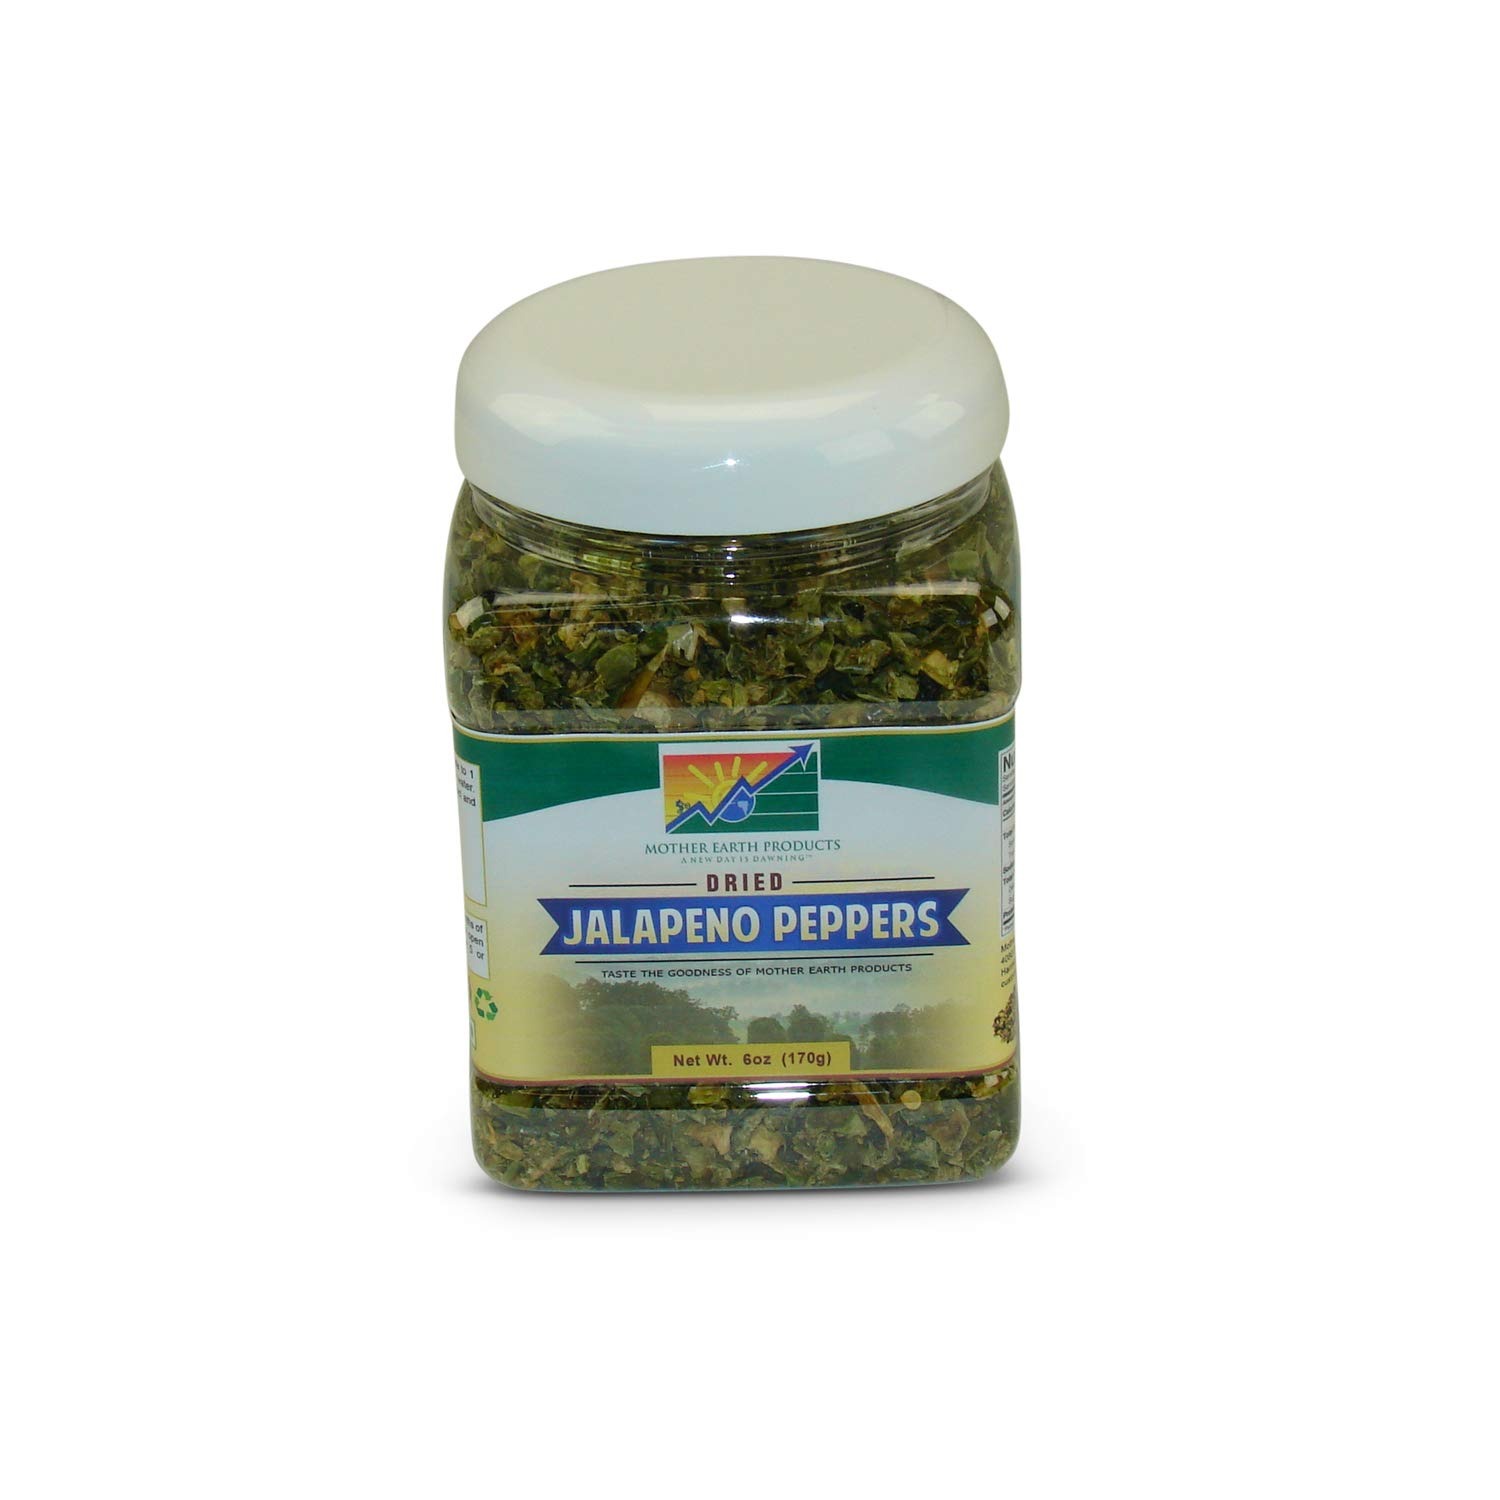
Item Name: Mother Earth Products Dried Jalapeno Peppers, 6 oz Jar
Bullet Point 1: Non GMO and gluten free
Bullet Point 2: Can store up to 25 years in proper conditions
Bullet Point 3: Snack out of the bag or use with meals or camping
Bullet Point 4: Great source of essential vitamins and minerals; One full quart in plastic jar
Bullet Point 5: Look for all our other great product's; Dried veggies, freeze dried fruits and veggies, true dehydrated beans and TVP
Value: 6.0
Unit: Ounce

Price: 32.02